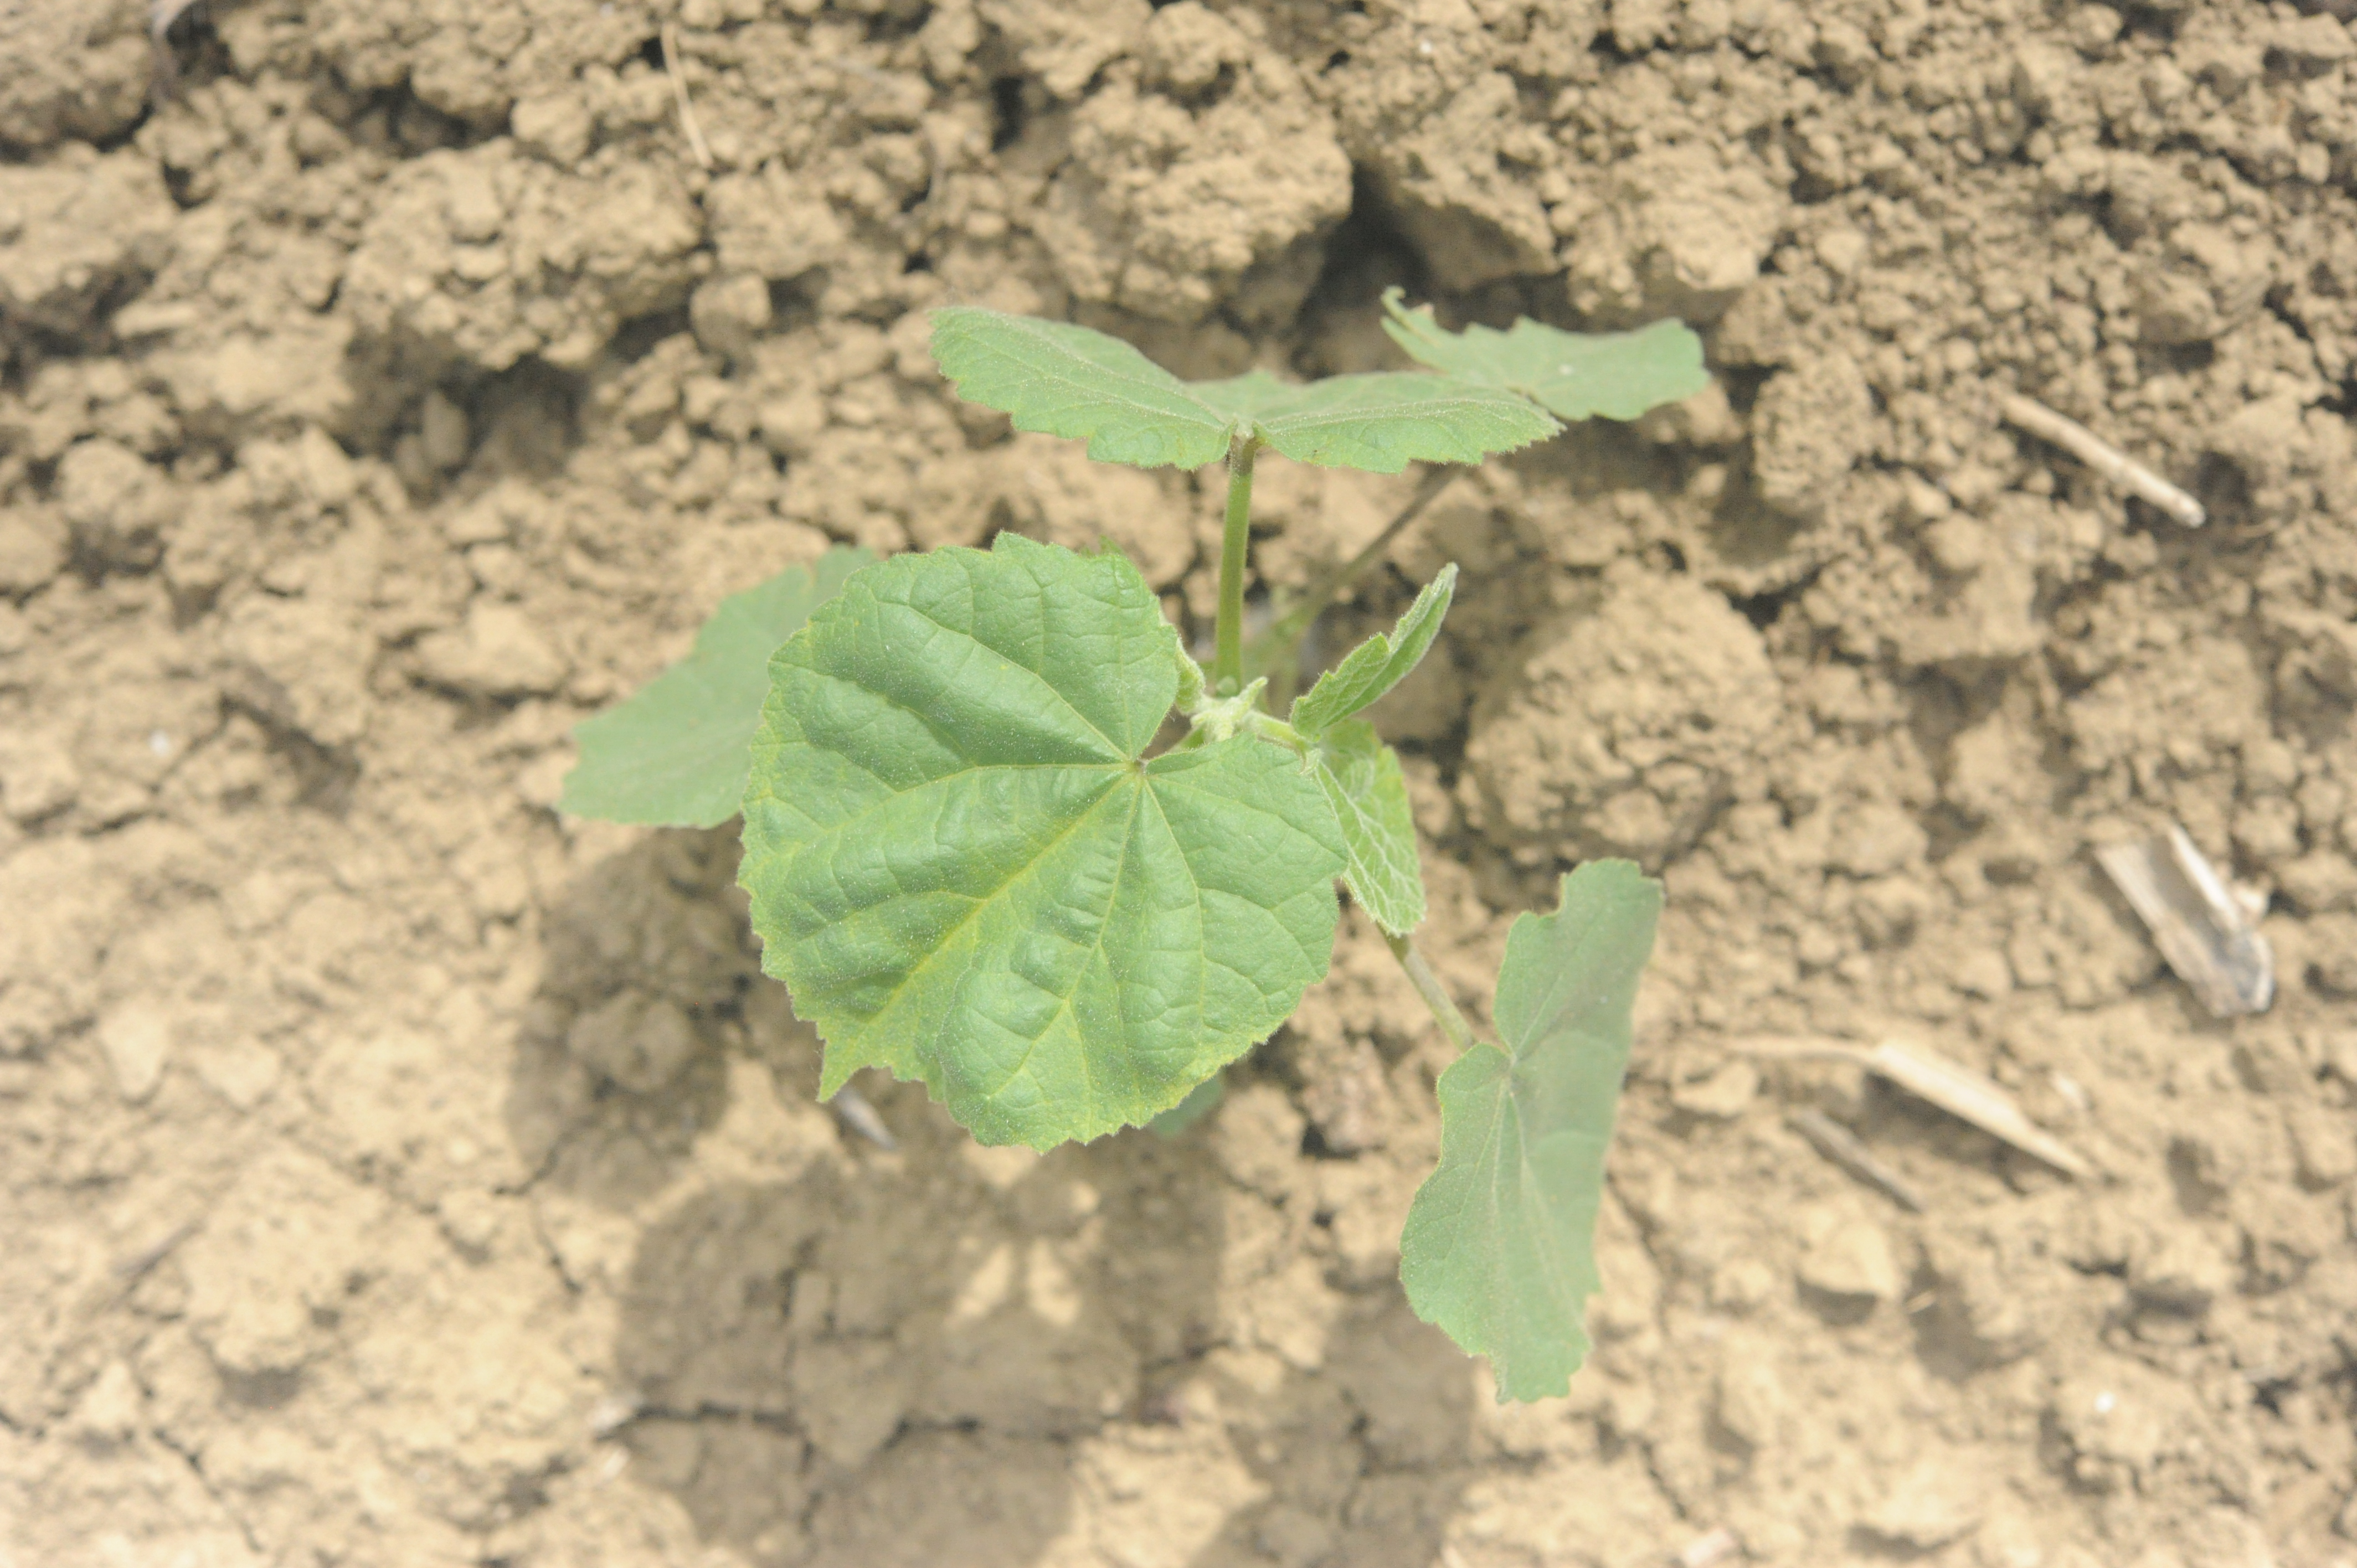
Label: velvet_leaf